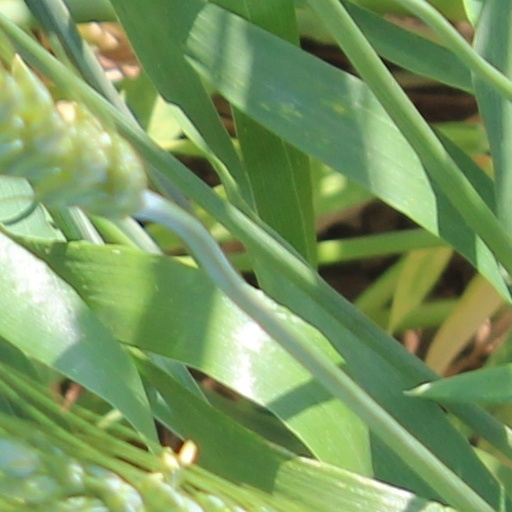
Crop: wheat